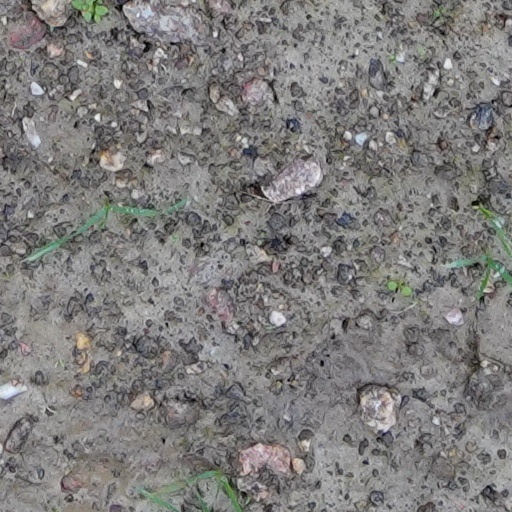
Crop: wheat